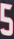
Number: 5